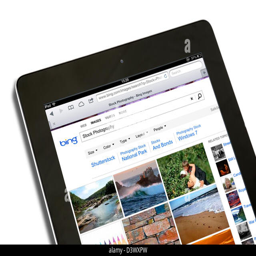
bing search viewed on invention